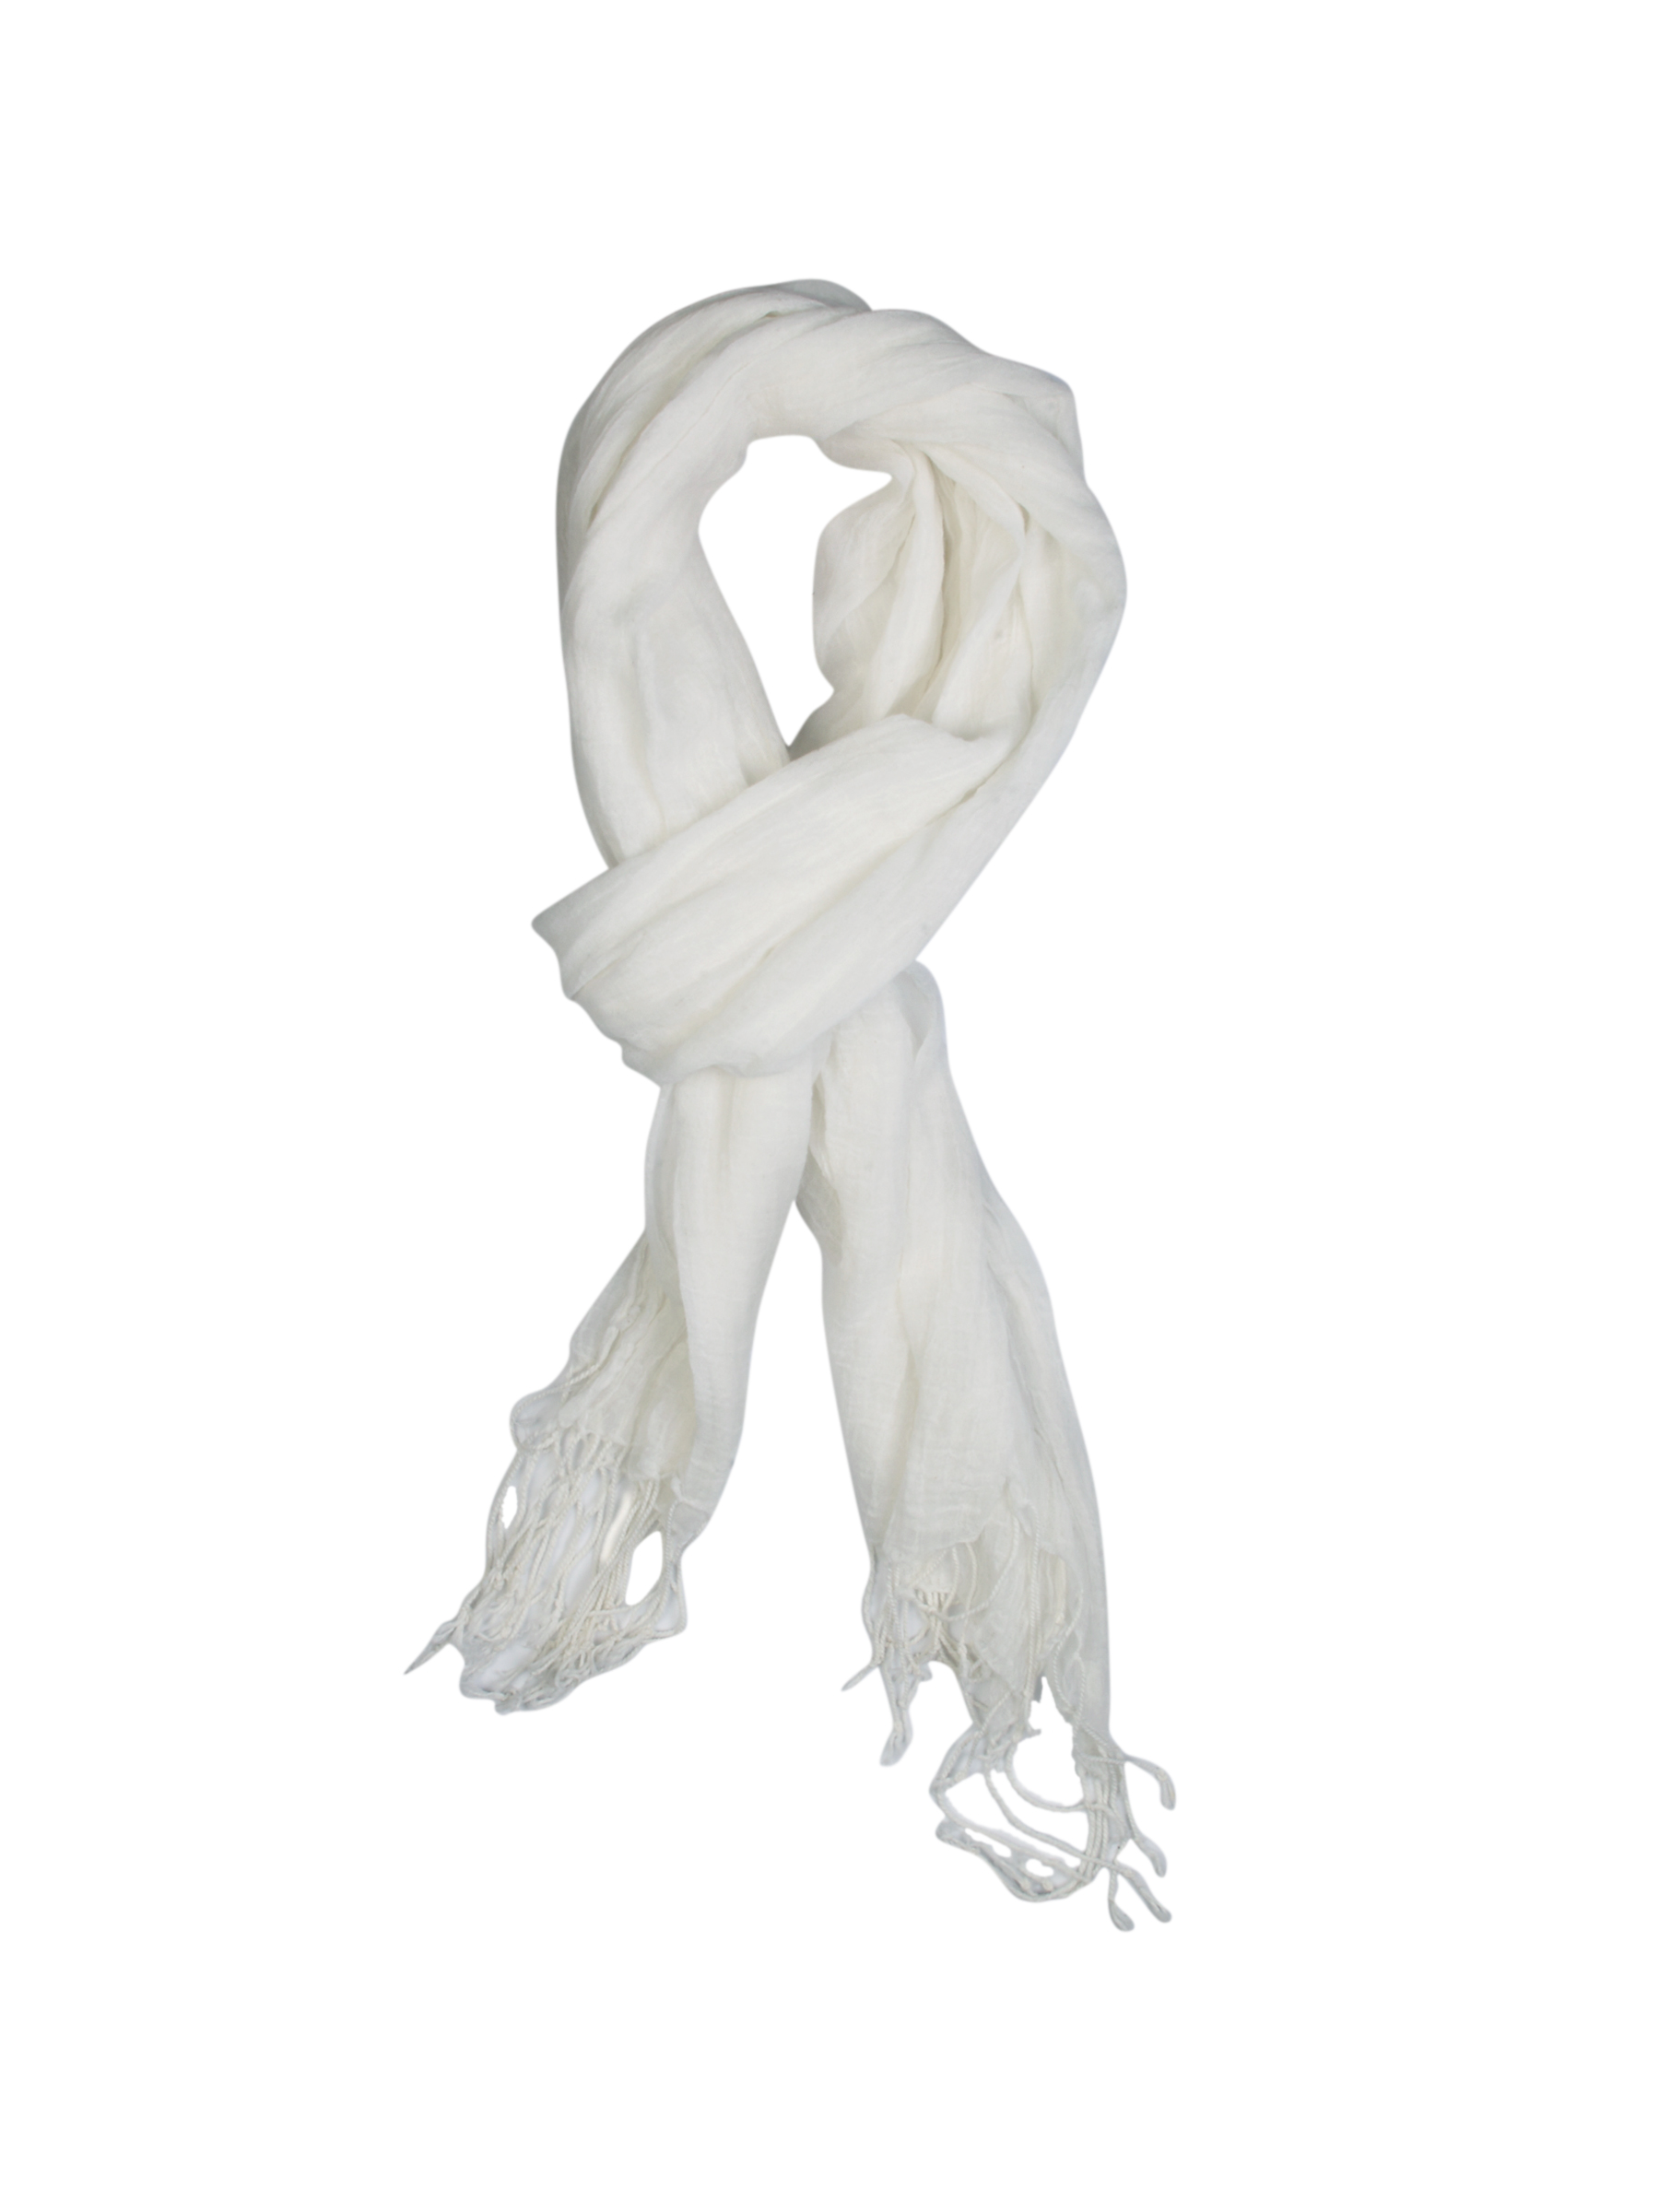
Femella Women White Scarf
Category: Accessories / Scarves / Scarves
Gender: Women
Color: White
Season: Summer 2012
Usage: Casual